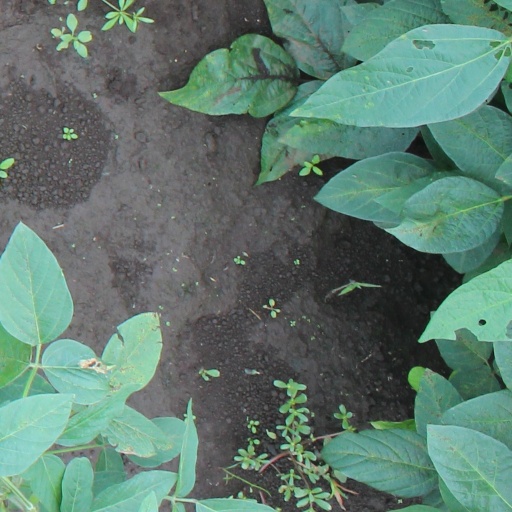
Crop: soybean